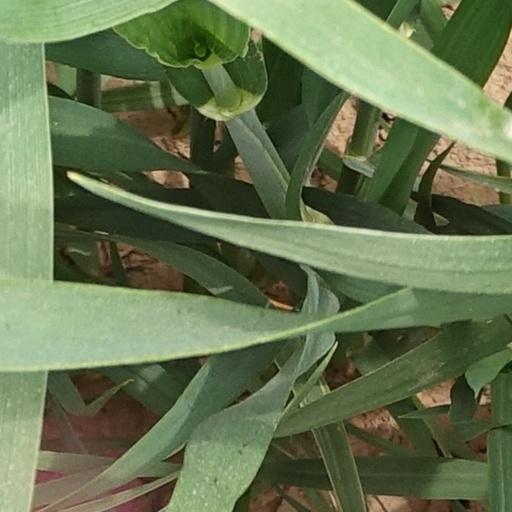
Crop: wheat